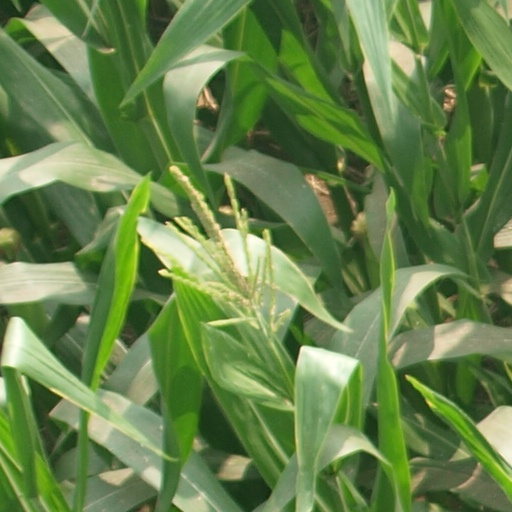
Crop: maize; corn